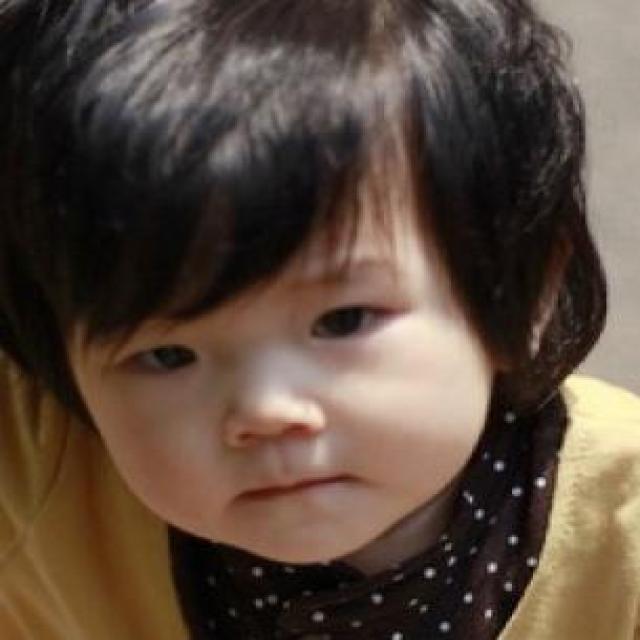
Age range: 0-12